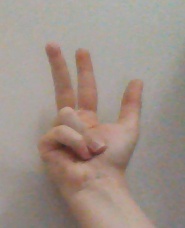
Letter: al